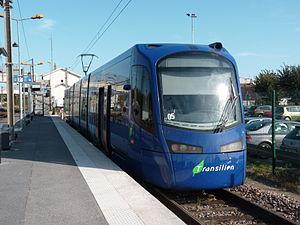
Le tram-train U 25509-10 en gare d'Esbly.
La ligne d'Esbly à Crécy-la-Chapelle est une ligne ferroviaire française de Seine-et-Marne, en Île-de-France, d'une longueur de près de dix kilomètres. Ouverte en 1902 à voie unique, elle est depuis essentiellement parcourue par un trafic de banlieue en provenance ou à destination de la gare d'Esbly, en correspondance avec les trains entre Paris-Est et Meaux, circulant sur cette autre branche de la ligne P du Transilien.
La ligne P du Transilien, plus souvent simplement dénommée ligne P, est une ligne de trains de banlieue qui dessert l'est de l'Île-de-France. Elle relie Paris-Est à Château-Thierry et La Ferté-Milon via Meaux, ainsi qu'à Provins et Coulommiers. Elle comprend également une navette ferroviaire reliant Esbly à Crécy-la-Chapelle ainsi qu'un service d'autocars reliant Coulommiers à La Ferté-Gaucher.
Coupvray est une commune française située dans le département de Seine-et-Marne, en région Île-de-France. Elle fait partie du secteur IV de la ville nouvelle de Marne-la-Vallée, appelé Val d'Europe, et de l'intercommunalité Val d'Europe Agglomération.